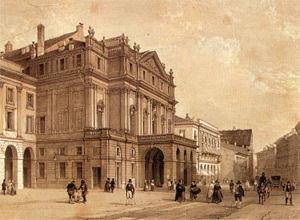
Giuseppe Fortunino Francesco Verdi [dʒuˈzɛppe fortuˈninoː franˈt͡ʃesko ˈverdi], né Joseph Fortunin François Verdi le 10 octobre 1813 à Roncole et mort le 27 janvier 1901 à Milan, est un compositeur romantique italien. Son œuvre, composée essentiellement d’opéras, unissant le pouvoir mélodique à la profondeur psychologique et légendaire, est l'une des plus importantes de toute l'histoire du théâtre musical.
L’architecture néoclassique en Italie est, dans la péninsule comme dans tous les pays occidentaux, la phase de l'histoire de l'architecture qui, après l'époque du baroque et du rococo, s'est orientée vers l'âge classique de la Grèce et de la Rome antiques en reprenant les idéaux et les apparences formelles. Influencée par l'attrait pour la mythologie qui régnait à l'époque où le Grand Tour marquait la formation de générations entières de nouveaux artistes et de toute une classe sociale, de l'aristocratie à la haute bourgeoisie, elle s'est développée dans la seconde moitié du XVIIIᵉ siècle. Le phénomène s'est prolongé jusqu'au XIXᵉ siècle et il est bien difficile d'arrêter des dates précises : le néo-classicisme se fond en effet avec l'éclectisme, ou bien continue à s'affirmer parallèlement à celui-ci, finissant par laisser des témoignages dans l'architecture contemporaine.
Henri Beyle, plus connu sous le pseudonyme de Stendhal, né le 23 janvier 1783 à Grenoble et mort d'apoplexie le 23 mars 1842 dans le 2ᵉ arrondissement de Paris, est un écrivain français, connu en particulier pour ses romans Le Rouge et le Noir et La Chartreuse de Parme.
Madame Butterfly est un opéra italien en deux ou trois actes de Giacomo Puccini, sur un livret de Luigi Illica et de Giuseppe Giacosa, représenté pour la première fois le 17 février 1904 à la Scala de Milan. L'opéra est qualifié de « tragedia giapponese in due atti » dans la partition autographe, mais entre 1906 et 2016, il a été représenté le plus souvent dans une version révisée en trois actes, en scindant l'acte II en deux parties plus courtes. L'œuvre est dédiée à Hélène de Monténégro, reine d'Italie. Faisant partie du grand répertoire, il s'agit selon Operabase du 6ᵉ opéra le plus joué au monde, juste après Tosca du même compositeur.
Harry Gustaf Nikolai Ustinoff, né Lindberg le 11 juillet 1925 à Stockholm et mort le 8 janvier 2017 à Tolochenaz, également connu sous le patronyme de Gädda et le nom de scène Nicolai Gedda, est un ténor suédois.
Rome, Naples et Florence est le titre d'un récit de voyage de Stendhal.
Arturo Toscanini, né à Parme le 25 mars 1867 et mort dans le Bronx à New York le 16 janvier 1957, est un chef d'orchestre italien.